USS Wadleigh

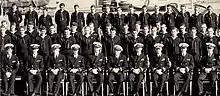
USS Wadleigh crew photograph circa 1945

On the following day, "Wadleigh" steamed to Kossol Roads to begin assisting minesweepers in clearing the sealanes there. Floating mines swept up by the minesweepers provided the destroyers with "game", and "Wadleigh" destroyed 22 with 40-millimeter fire. The 23d, however, was deadly. While approaching one mine, the destroyer brushed horns with another, an unswept mine which burst amidships. The explosion ripped into the bowels of the ship, killing three men and injuring 20, while flooding three engineering compartments and one living space. As the crew raced to general quarters, the ship settled five feet by the stern, and listed seven degrees to starboard. "Wadleigh", now sporting a 40-foot rend in her bottom, came to an even keel as the crew manhandled all movable weight from starboard to port to correct the list.